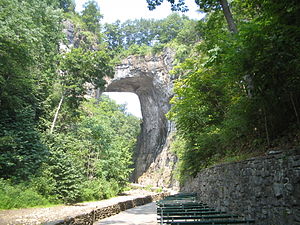
Natural Bridge (Virginia)
Natural Bridge
"Natural Bridge er en klippeformation i Blue Ridge Mountains, nærmere bestemt i Rockbridge County nær byen Lexington, Virginia, USA. Floden Cedar Creek har skåret en dyb kløft i kalkstensklipperne og på den måde er der dannet en naturlig ""bro"". Broen er loftet i en tidligere hule eller tunnel, som floden gennem årtusinder skar gennem klipperne.